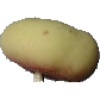
Label: Peach Flat 1